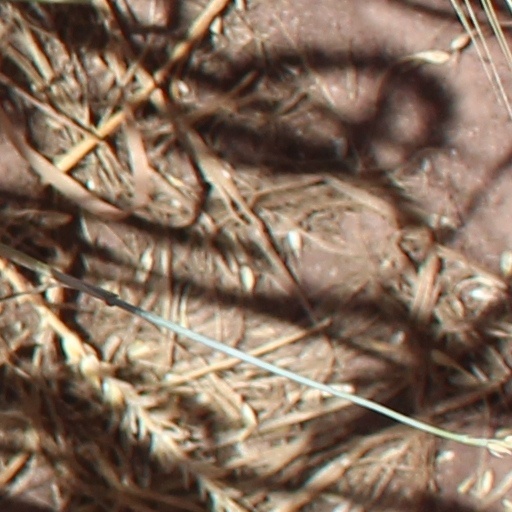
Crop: wheat